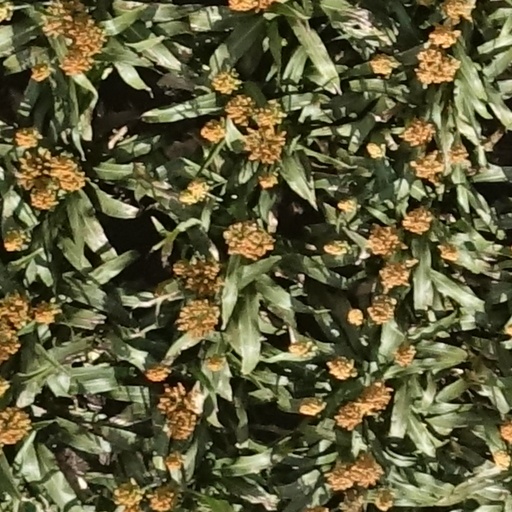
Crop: sorghum